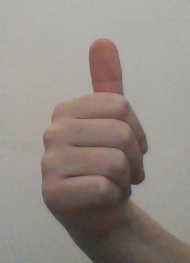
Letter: aleff